National Prison Radio

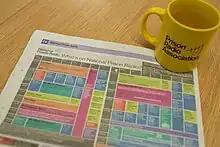
National Prison Radio broadcast schedule

National Prison Radio is the world's first national radio station for prisoners. It is run by the Prison Radio Association, a charity, in partnership with His Majesty's Prison Service and the National Offender Management Service. It broadcasts 24 hours a day, seven days a week to prisoners in over 100 establishments across England and Wales. Prisoners receive the service as an audio channel via in-cell TV systems. It is available to over 80,000 prisoners.